Mayssa Karaa

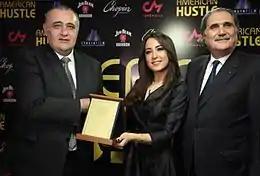
Mayssa Karaa at the premier of "American Hustle" in Beirut

Karaa sang the Arabic version of "White Rabbit" on the "American Hustle Soundtrack", which was released on Sony Classical in 2013, a psychedelic song originally by The Great Society (recorded 1966) and made famous by American band Jefferson Airplane, who released it in 1967. Karaa was in Beirut at the time without access to a studio, she recorded her audition on her iPhone. A week after her audition Karaa flew to Los Angeles to record the track produced by Mark Batson.